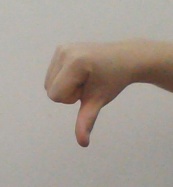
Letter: waw